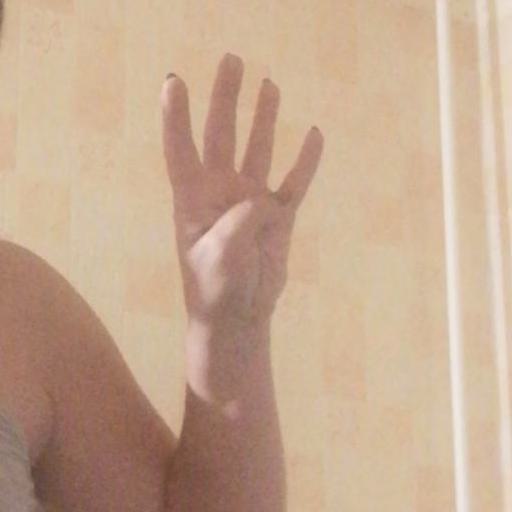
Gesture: four